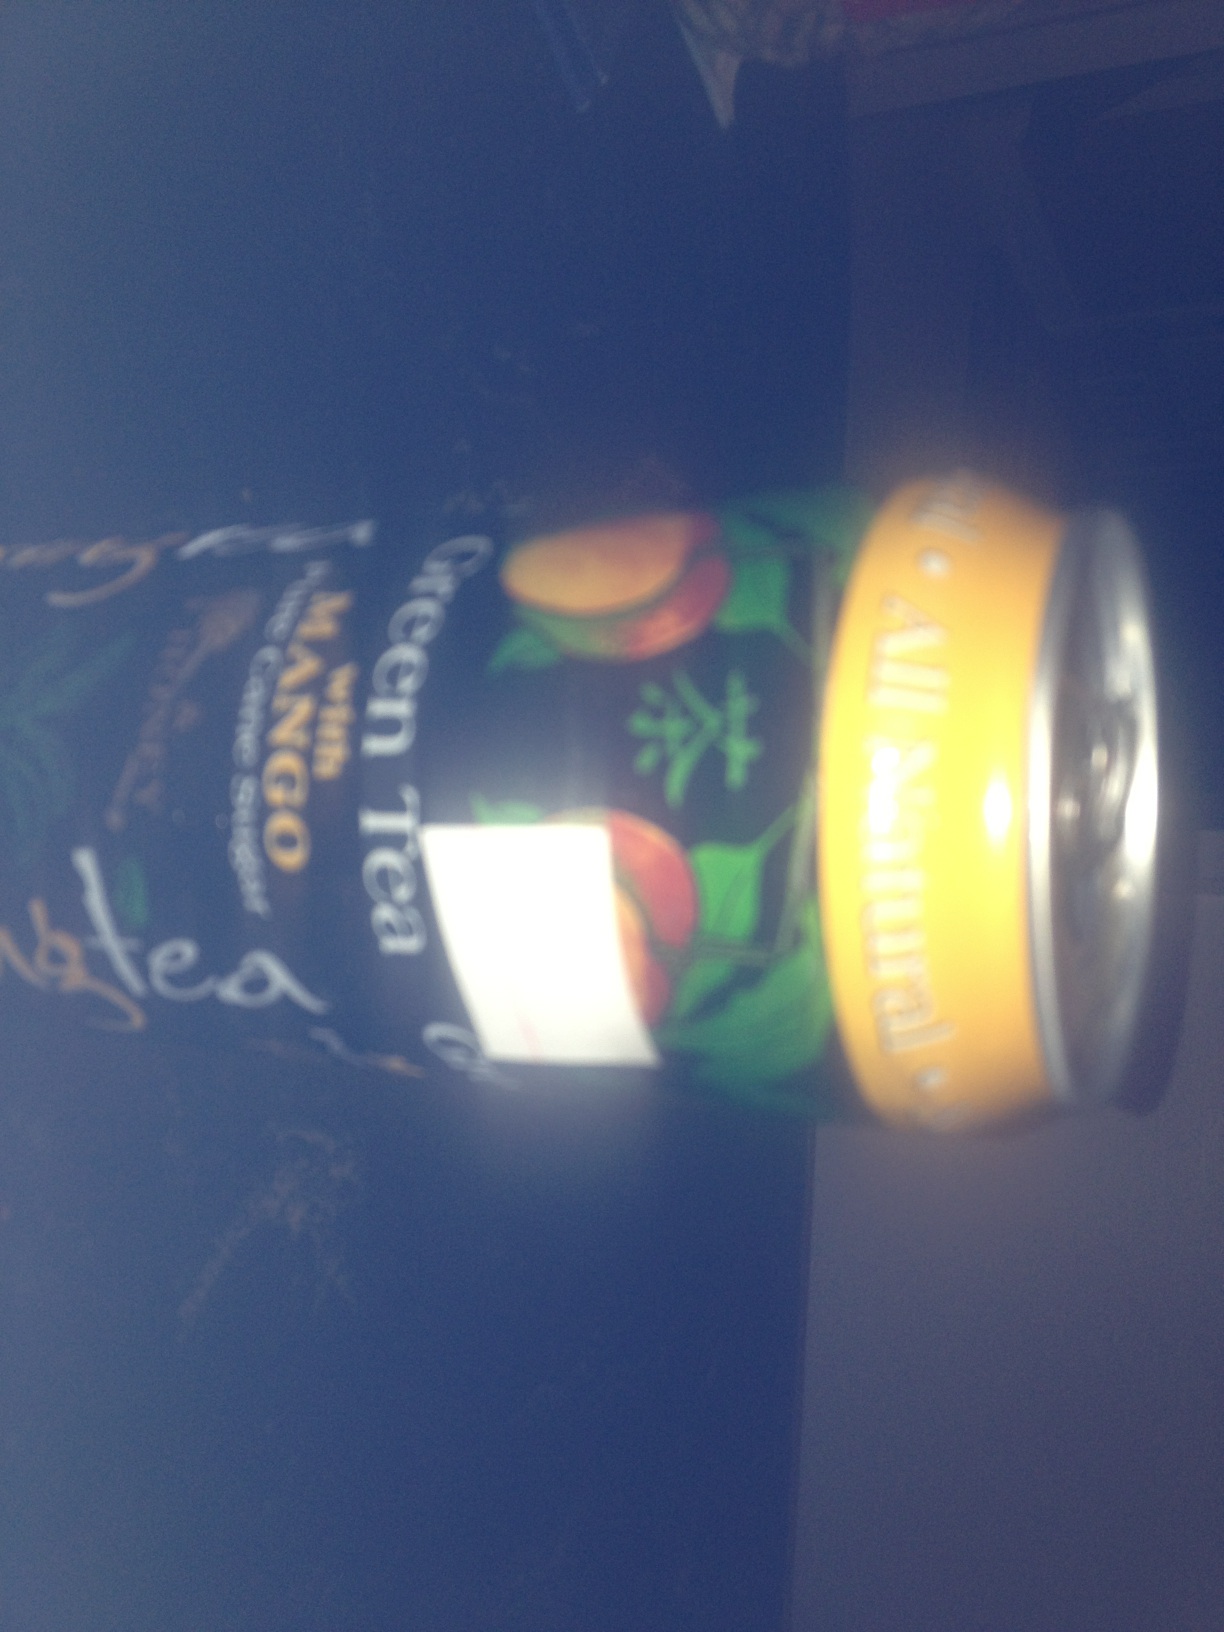Question: What brand of tea is this?
Answer: unanswerable